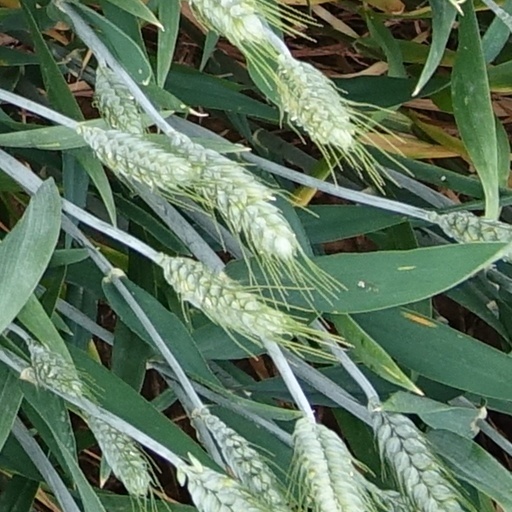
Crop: wheat